Acura TLX

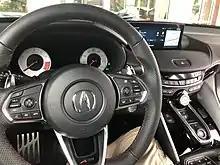
TLX A-Spec interior

Acura introduced a high-performance Type S variant for the second generation TLX, marking the return of the Type S brand after over a decade-long hiatus. It features an all-new DOHC 3.0-liter V6 engine with a single twin-scroll turbocharger and direct injection, producing and of torque. The engine also features a high-strength forged steel crankshaft and connecting rods. All Type S models have Super Handling All-Wheel Drive (SH-AWD), which can send 70% of torque to the rear axle and as much as 100% of that torque to either rear wheel.